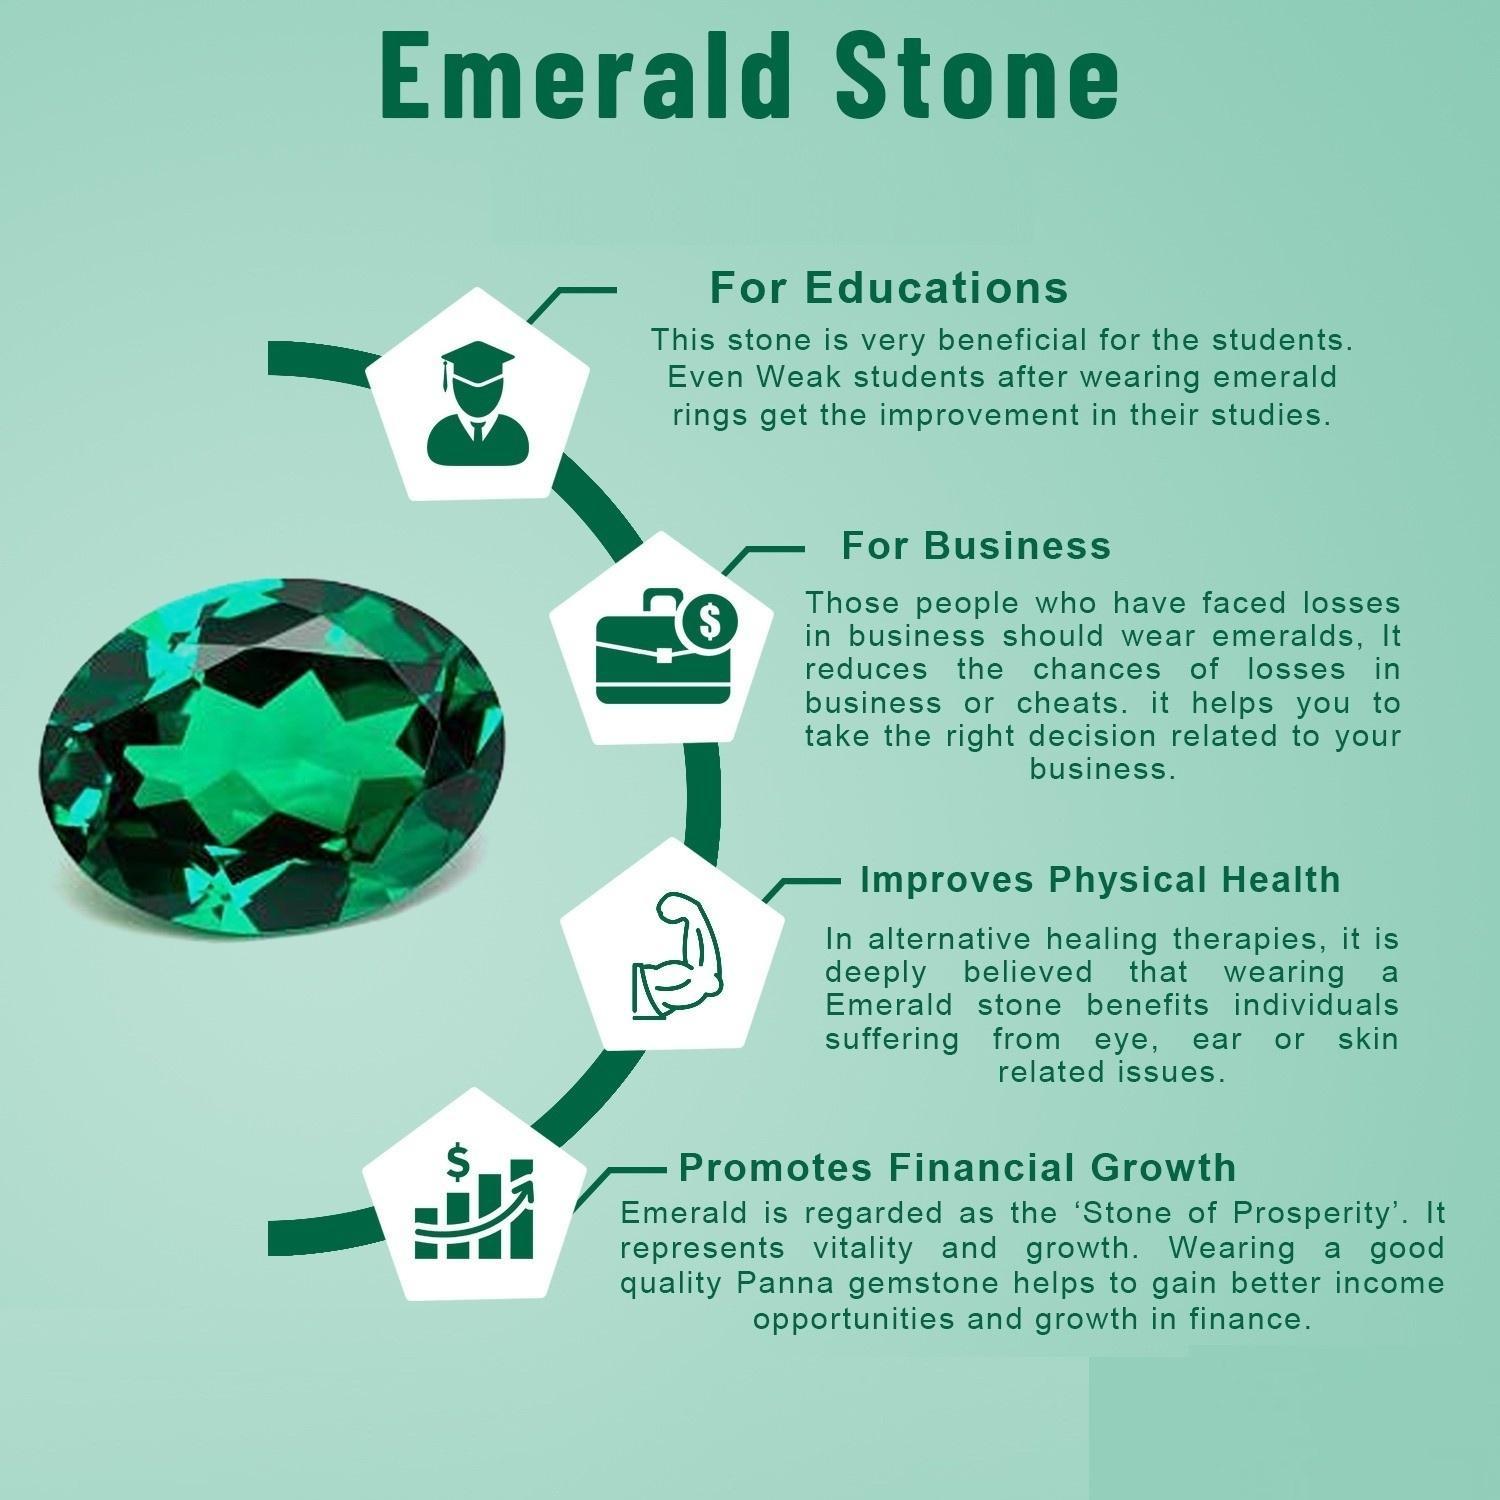
Chopra Gems Brass Certified Emerald Stone Pendant Without Chain Green (Men and Women) (Pendant_KJK106)
Type: Necklaces & Pendants
Brand: Chopra Gems & Jewellery
Price: Rs. 795
 Emerald stone (panna) is a precious green color gemstone that represents planet mercury. The planet mercury signifies intelligence, love, education, business, and fortune. This planet is acknowledged to be, planet of love or prince of planets. By wearing, emerald gemstone gives complete peace of mind by increasing the level of tolerance. It also generates a better understanding in the family for harmonious relationships. A person who is in politics, or orators or if they work in business, or public relations must wear emerald stone to get the best results. Emeralds will benefit people who are writers, politicians, leaders, musicians, founders of educational institutions, public speakers, judges, government officers, architects, auditors, shippers, bankers, financiers students. Emerald possesses exceptional healing powers to enhance blood circulation, and control diseases support good health. It relieves insomnia and negativity from the mind. At sidharth gems and diamonds, we believe that trust is the biggest price in a trade. Therefore, fair trade is one of our defining principles. So, with each gemstone, we provide a guarantee card and a laboratory report for the authenticity of the gemstone that you buy. Also, there is some quality in original emerald gemstone according to their color, clarity luster.
Features: Material - brass,Color green,Chain not included
Included: 1 Certified Emerald Stone Pendant